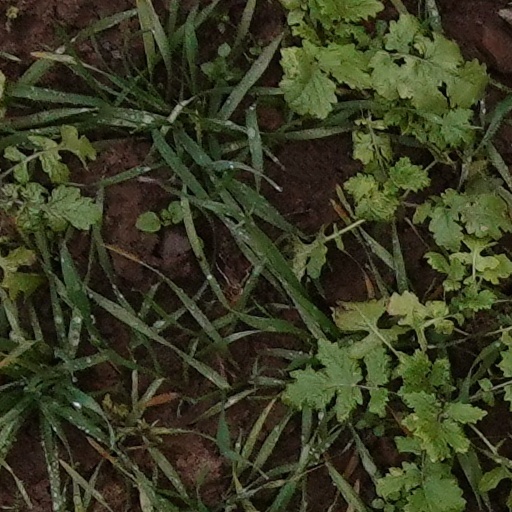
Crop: wheat